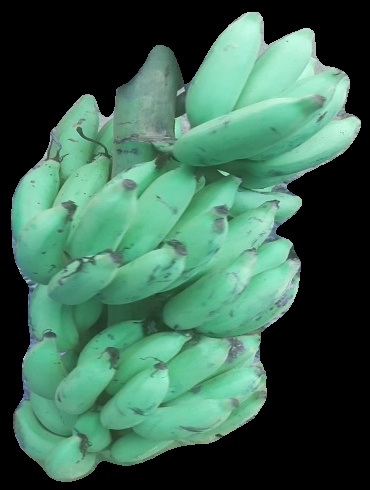
Variety: elakki-bale
Grade: grade2